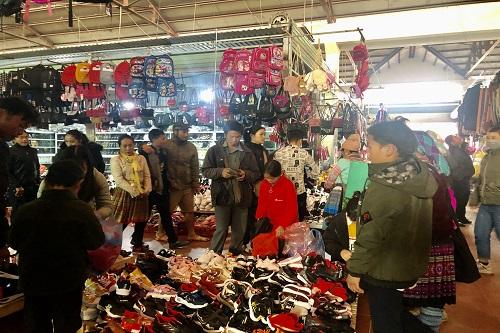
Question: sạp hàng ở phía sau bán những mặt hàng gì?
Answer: bán ba lô, cặp xách